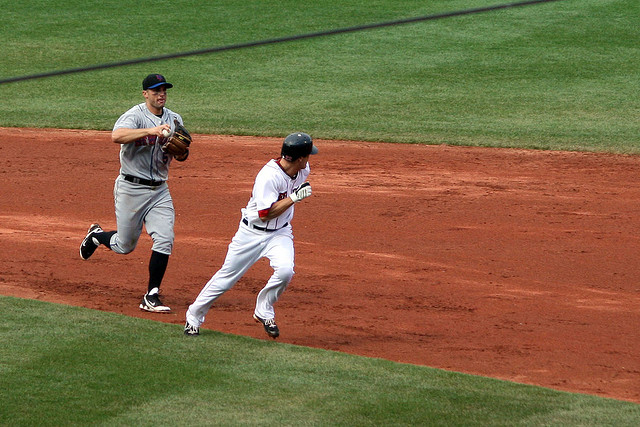
cầu thủ bắt bóng đang đuổi theo cầu thủ áo trắng